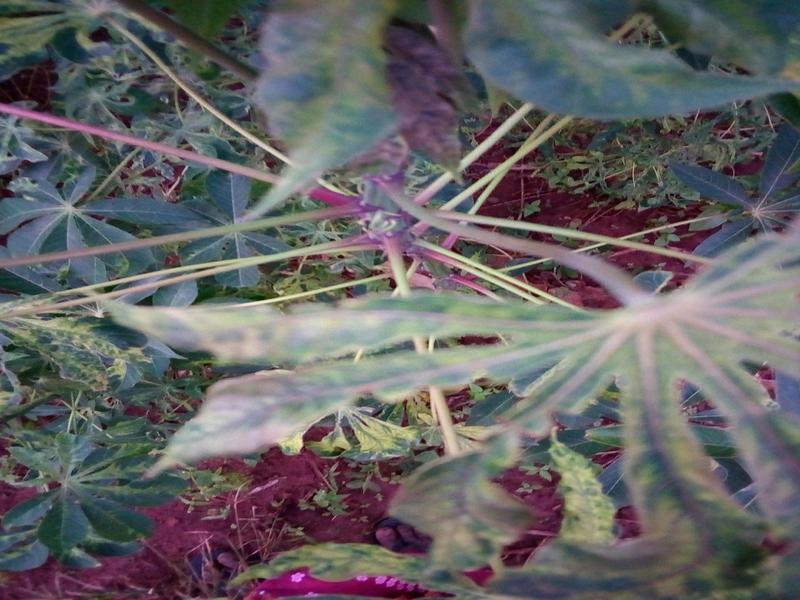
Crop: cassava
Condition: mosaic_disease